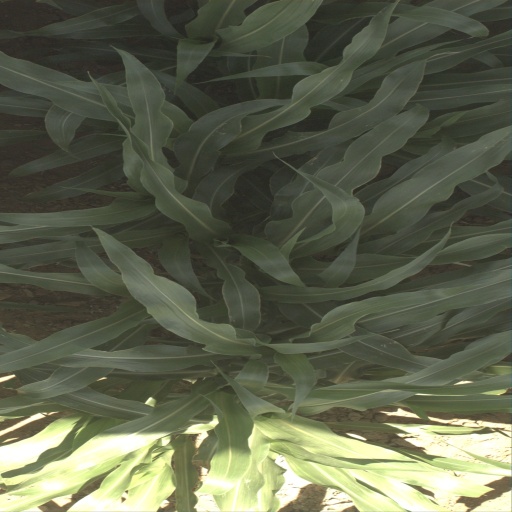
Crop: sorghum